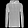
Label: Pullover